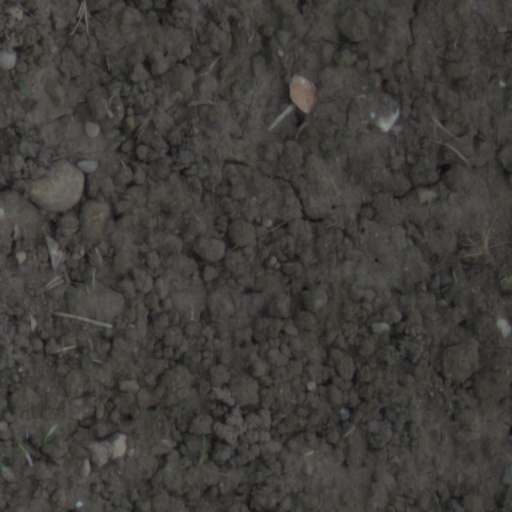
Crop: wheat